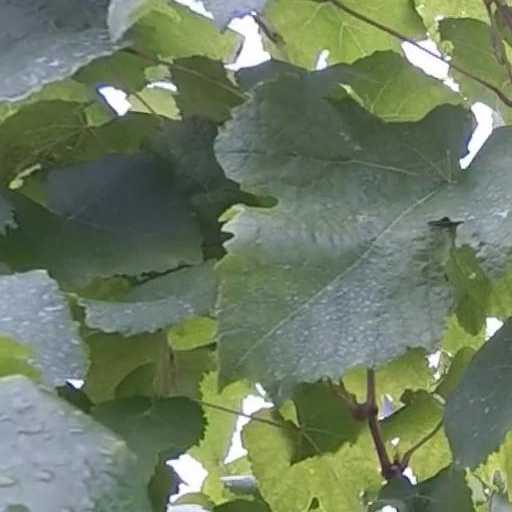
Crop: grape